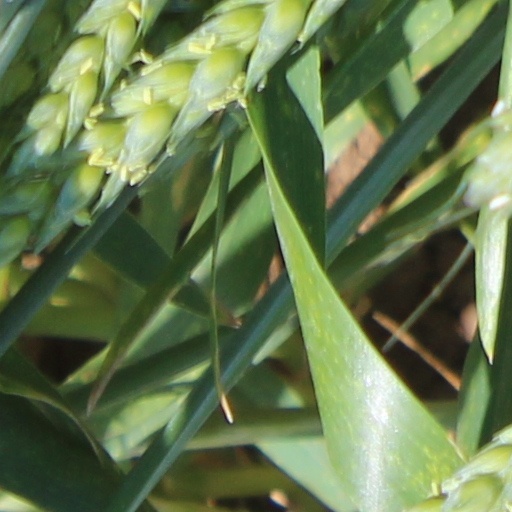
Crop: wheat